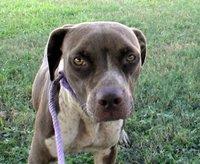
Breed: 216-n000078-American_Staffordshire_terrier